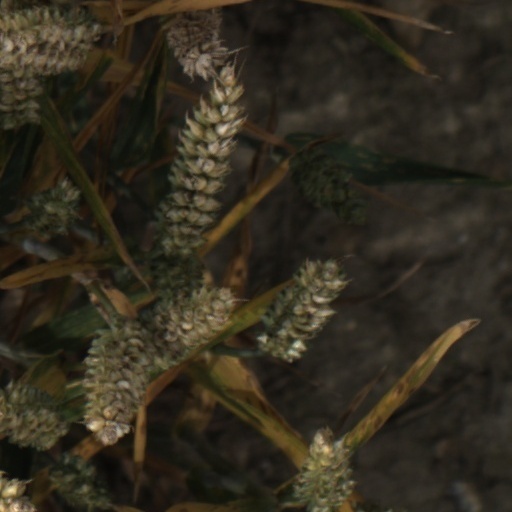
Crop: wheat